Senate Properties

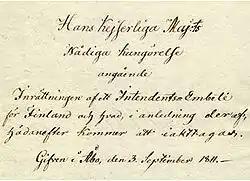
Declaration made 3 September 1811 by Tsar Alexander I of Russia to establish the "Office of the Intendant". Handwriting in Swedish.

Senate Properties descends from the "Office of the Intendant" (corresponding names in Finnish and Swedish are listed in the table below), established 3 September 1811, the goal of which was to supervise the planning of government buildings. In 1865, the name was changed to the "Board of Public Buildings"; and in 1936 to the "National Board of Public Building". In 1995, the National Board of Public Building — which was a government agency managing state property — was dissolved. Facility management operations were incorporated into "Engel kiinteistöpalveluyhtymä Oy", which was fully privatized in 2004, the buyer being ISS A/S. The majority of the state property assets were transferred into the newly formed "State Real Property Agency". The purpose of this agency was to manage the state property which was deemed to be in permanent use.